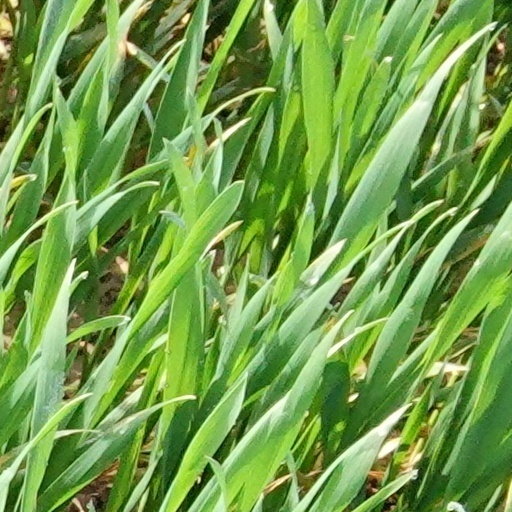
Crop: wheat